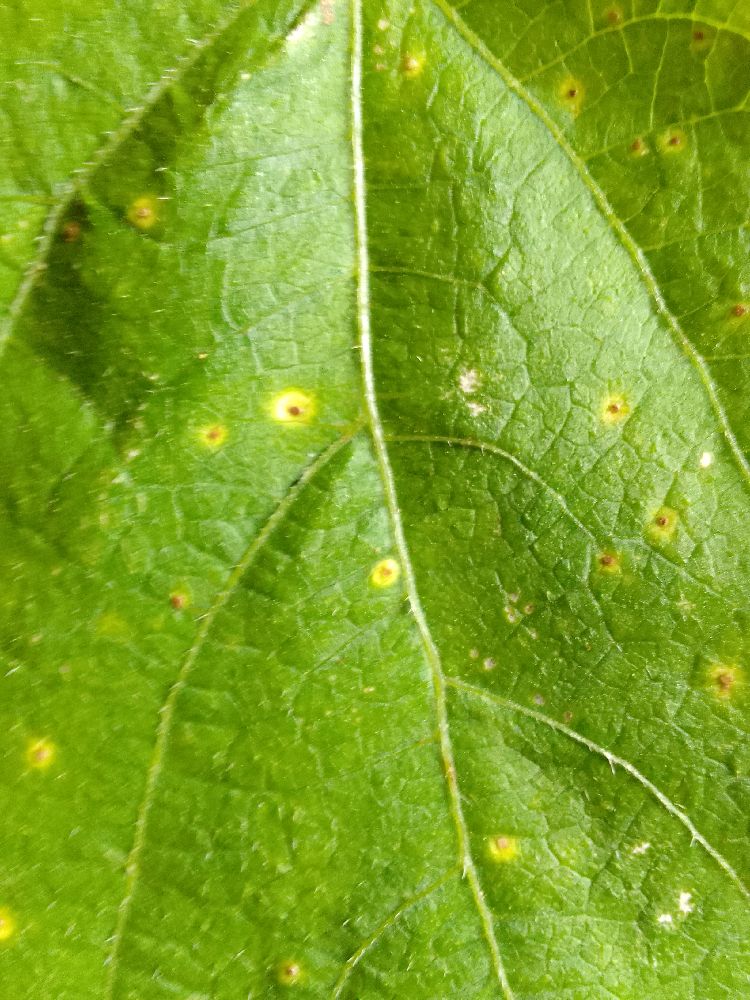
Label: rust